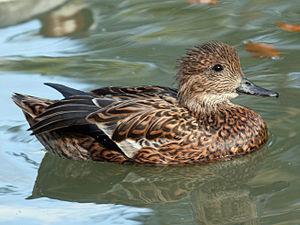
Le genre Anas compte une soixantaine d'espèces d'oiseaux aquatiques appelés canards et sarcelles. Ce genre est probablement paraphylétique. Ces espèces disposent d'une barre de couleur iridescente sur la partie extérieur de leur ailes, cette barre, appelée miroir, est un bon moyen d'identification.